Coryell County Courthouse

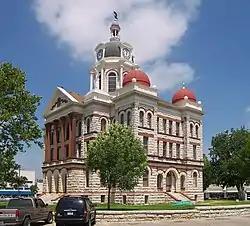
Coryell County Courthouse

The Coryell County Courthouse is an historic building located at Courthouse Square in Gatesville, Texas, the seat of Coryell County. Built in 1897–98, it was the county's third courthouse; Architect Wesley Clark Dodson, A designer of many Civil Buildings in Texas, designed the Beaux Arts building. In his design, Dodson modified the traditional cross-axial plan to allow for the erection of a central tower. By moving the district courtroom to a position alongside the tower rather than centered underneath it, he was able to extend the masonry support walls to the ground and support the tower. An important feature of the court house is the Massive Classical porticos, differing somewhat in scale and treatment, define the north and south entries. The south portico has paired corner columns, while the north has single columns. The porticos rise from a one-story base of rusticated stone with arched entries in the lower level. The openings flanking the central arch are smaller on the north facade. Red sandstone Corinthian columns support white sandstone pediments, with the five pointed star of Texas inset in contrasting carved stone.